Imperial Palace, Gelnhausen

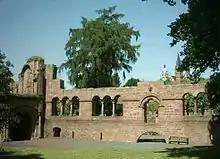
Palas facade – in the background: Marienkirche, Gelnhausen

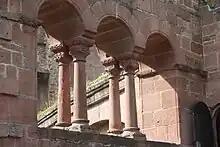
Detail of the palas

The ring wall is 2.10 m thick and encloses the complex with eight bends, most of whose buildings used it as a rear wall. Therefore, it is smoothly designed inwardly in the places where buildings adjoined, while on the rest and outwardly humped ashlars were used. The wall preserved in some sections up to a height of 5.50 m, but in no place up to the original height of the battlement at about 5.80 m above the ground level, which can be concluded from the connection points at the square keep.